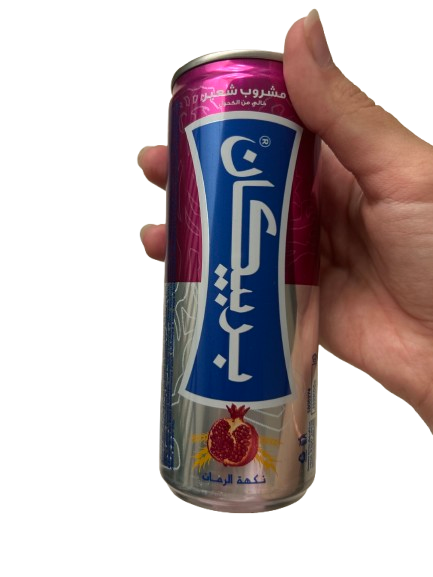
Waste category: metal